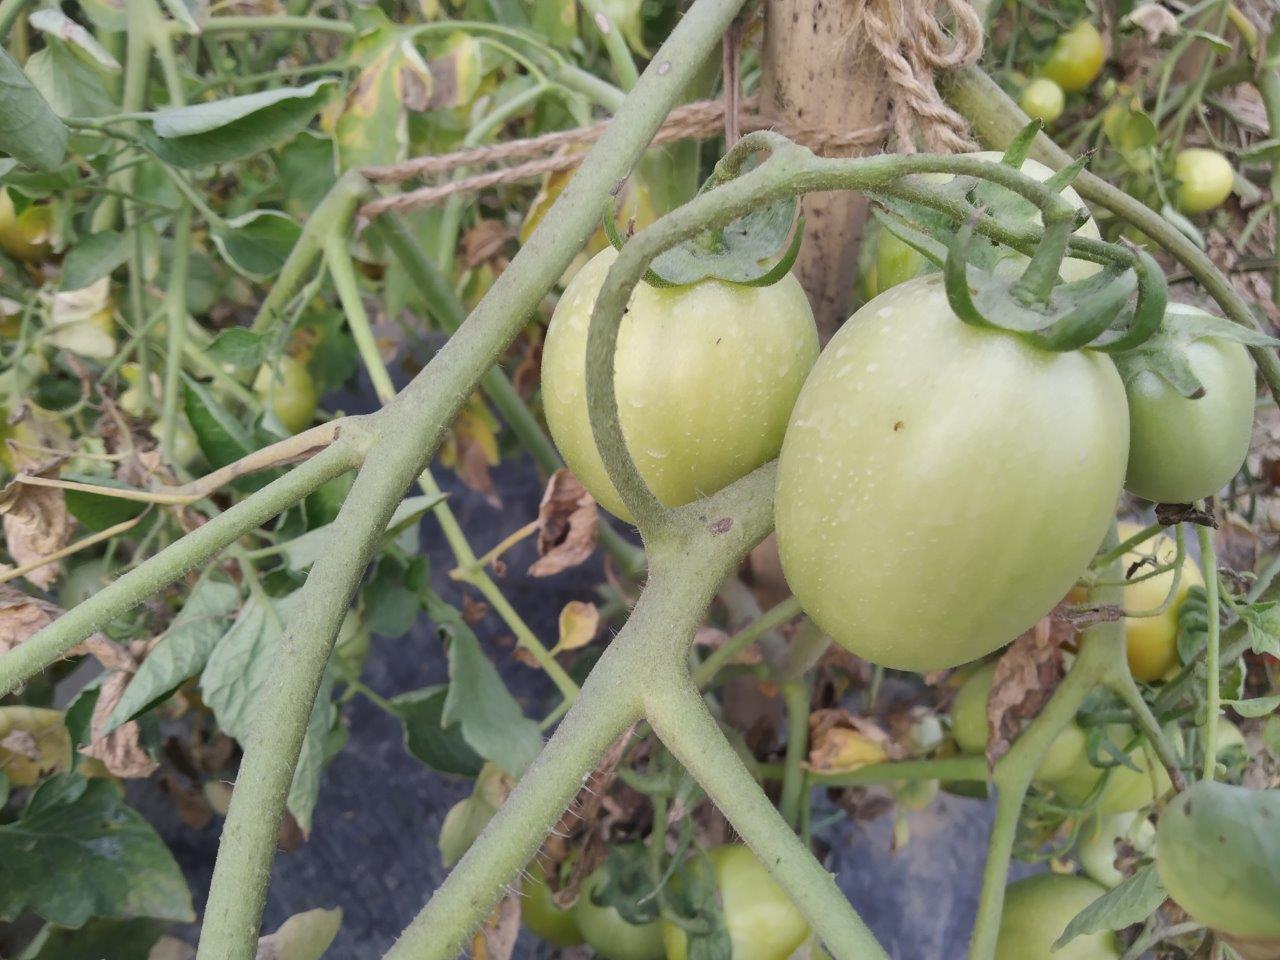
Maturity: Immature